Mary Nourse

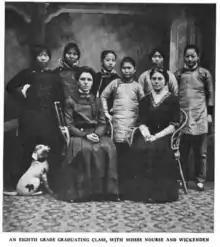
Mary A. Nourse, Miss Wickenden, and their eighth-grade students at the Union Girls' School, Hangzhou, China; from a 1912 publication.

After completing her college education, Nourse briefly taught high school in Rensselaer, Indiana. Soon thereafter, however, she traveled to China to work as an educator and Baptist missionary. She taught for a number of years at Wayland Academy in Hangzhou, where she also served for a time as principal.